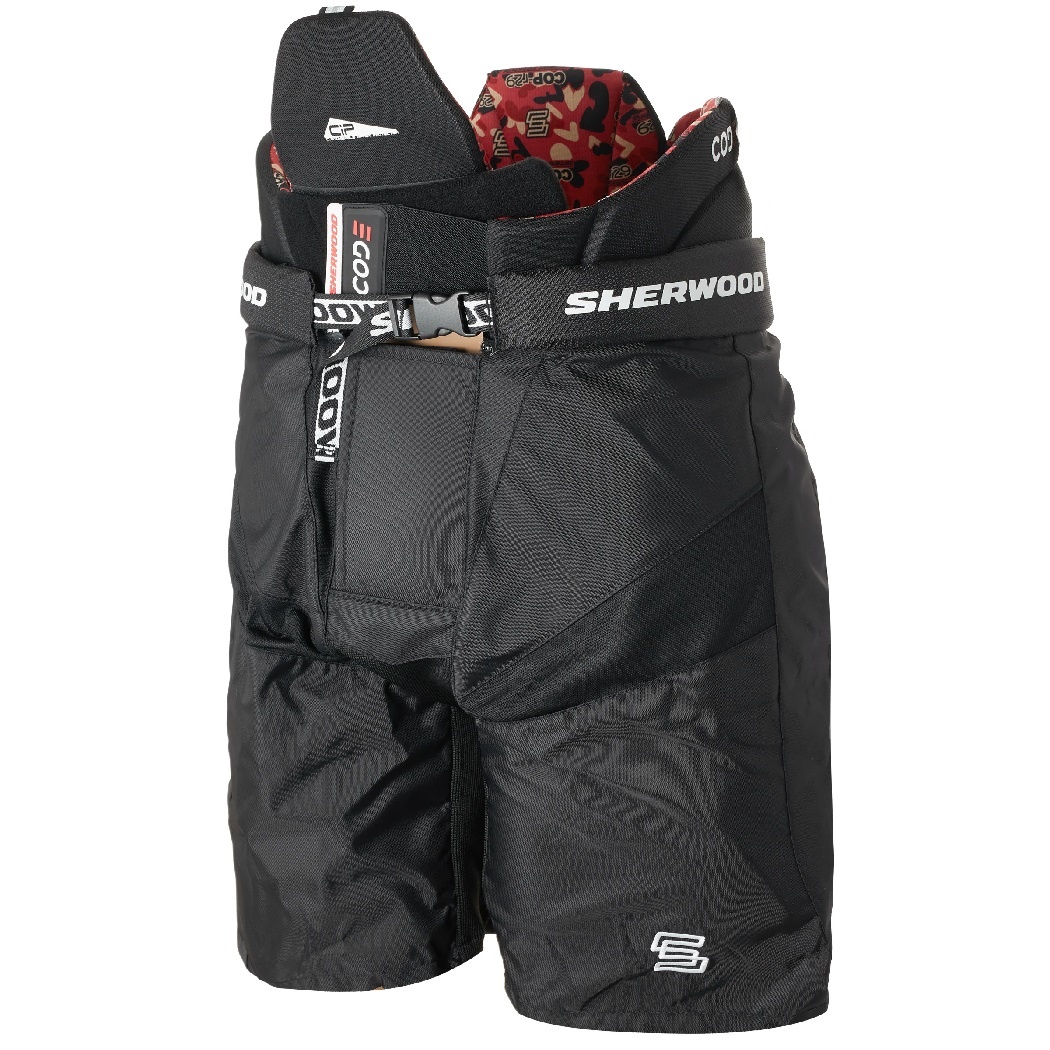
Sherwood Code V Pro Senior Ice Hockey Pant Girdle with Shell
The Sherwood Code V Pro Ice Hockey Girdle offers a ton of custom fit adjustments that will help a player of any shape and size dial in their fit. The abdomen, thighs, and tailbone can each be raised or lowered providing players with maximum coverage in key impact areas for all body types. The kidneys, spine guard, and hip protection is constructed with a molded plastic that is lined with standard foam to keep players protected in a physical battle while keeping them light on their feet. The hip protection has also been strategically designed to match the skating stride, giving players even better mobility. The thigh protection is built with an injected molded HD foam, an extremely lightweight yet highly effective foam at deflecting impact energy. Aside from being able to adjust up and down by as much as 5", the thigh guards also have a ton of adjustment in width too. No matter the size of your leg, the Code V Pro can give you spacious volume or remain close-to-the-body. Sherwood has included their shell with the Code V Pro, which easily attaches to the girdle via 3 Velcro loops. It's built with a durable nylon exterior with venting on both the front and rear panels. It features a 1" zippered extension system and a padded kidney belt to add even more protection around the player's waist. Ice Pant Size Waist Size Player Height Small 30" - 34" 5'0" - 5'6" Medium 32" - 36" 5'4" - 5'10" Large 34" - 38" 5'8" - 6'2" X-Large 38" - 40" 6'2" - 6'5"
Brand: Sherwood
Category: Sporting Goods > Athletics > Figure Skating & Hockey > Hockey Protective Gear > Hockey Suspenders & Belts